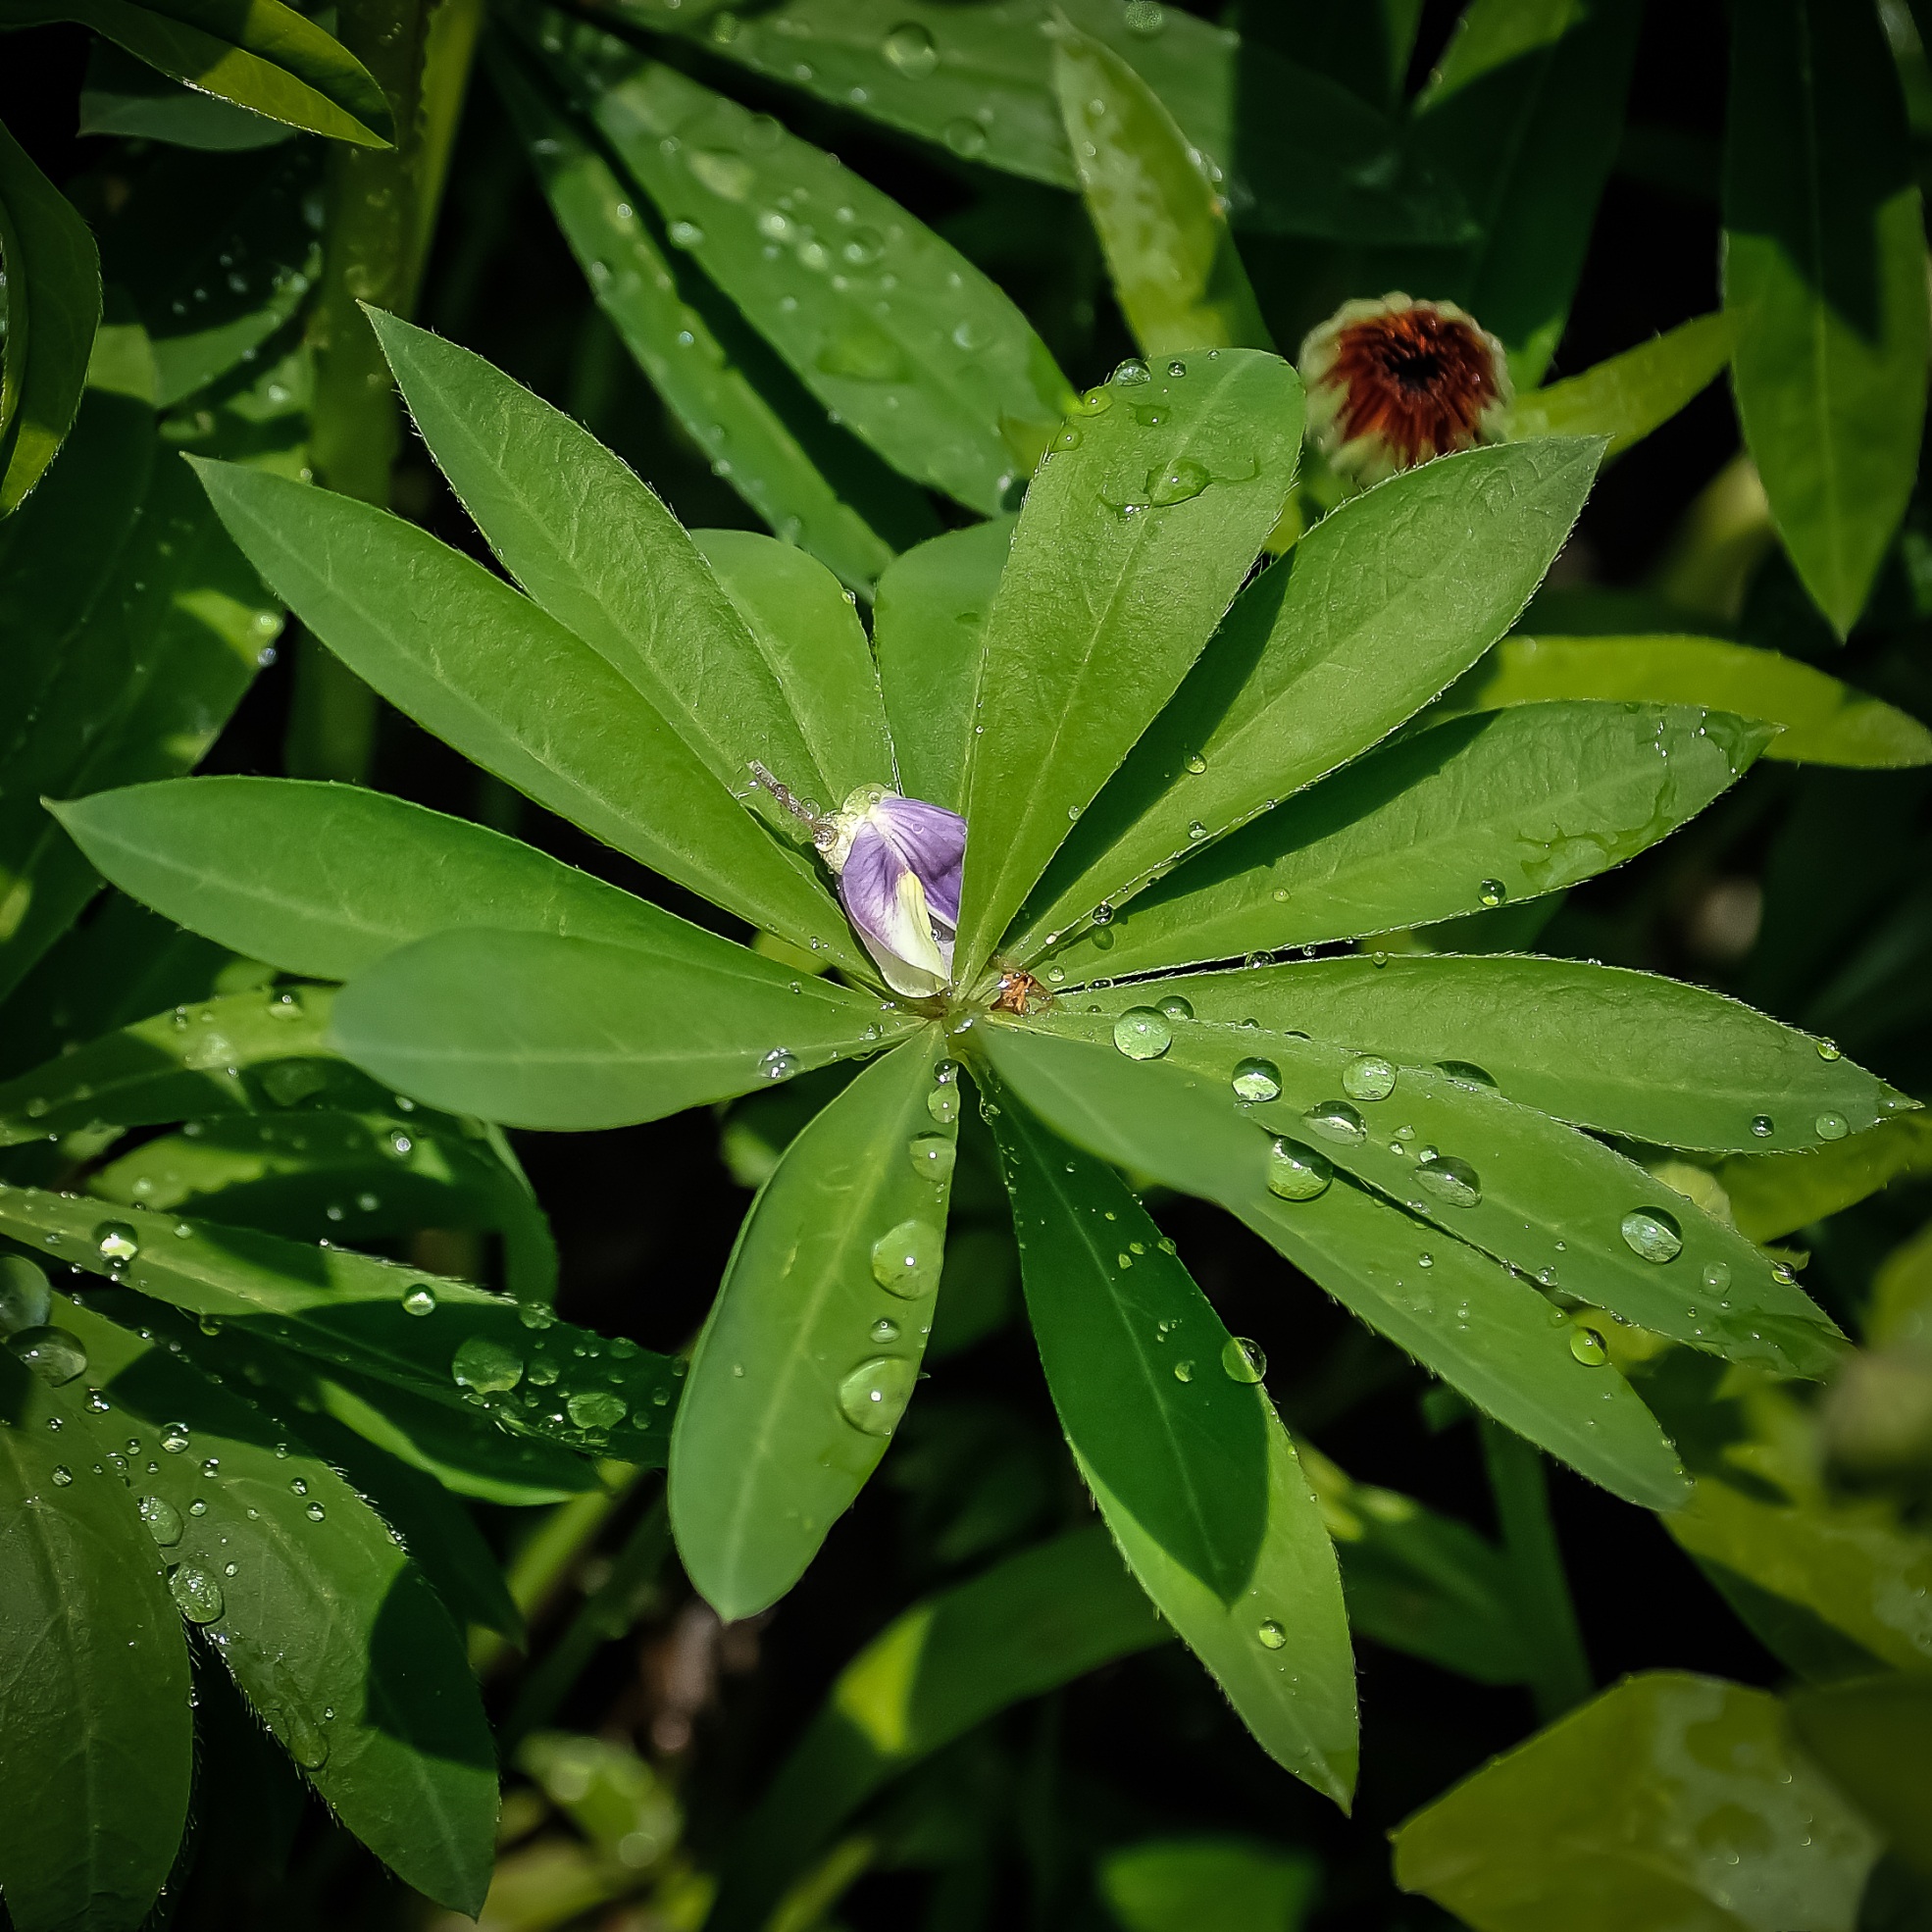
nature, plant, leaf, flower, green, natural, fresh, botany, garden, flora, wildflower, leaves, shrub, bright, raindrops, macro photography, flowering plant, land plant